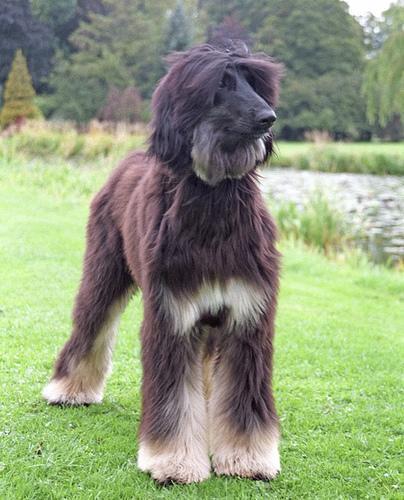
Afghan_hound